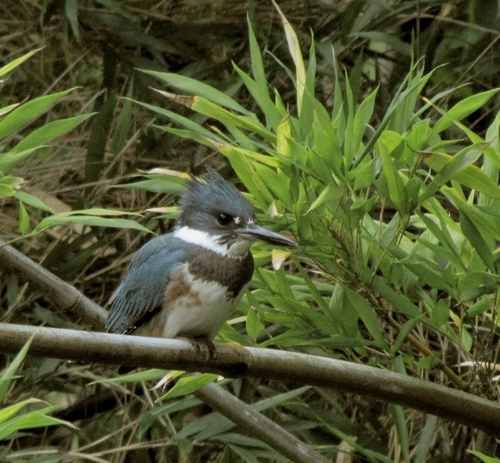
a small bird with white belly and a long black bill with blue-black feathers all over its body.
a short, roundish kind of bird with dark teal colored crest and wing, a bright white belly and neck ring and a long blue-grey beak.
this small bird had a long grey bill and a white chest and grey and blue wings and a white nape
this bird has a white-ringed neck with a bluish-crested crown and thin, pointed beak with distinctive brown breast and white belly and bluish wings.
a small chubby bird with a bluish colored back and head, and a white and brown colored bodya small bird with a blue-green head and wings, white nape and dark brown eyes.
this bird is blue, white, and brown in color, with a very large beak.
a small bird with blue spikey crown, blue wings and a gray chest.
this bird has a grey crown as well as a white belly
this small grey bird has a sharp pointed bill and a white belly.
Species: Belted Kingfisher